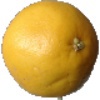
Label: white_grapefruit